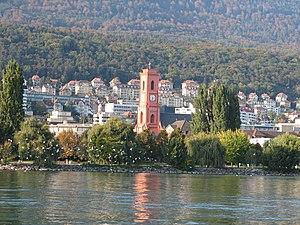
La basilique ""Notre Dame"" à Neuchâtel, aussi connue sous le nom d'église rouge, se reflète dans le lac."
La basilique de Notre-Dame-de-l'Assomption à Neuchâtel, également appelée Église rouge, a été construit entre 1897 et 1906. Elle a une surface au sol de 1 300 m², la hauteur de son clocher est de 53,5 m.